Low Roman Empire

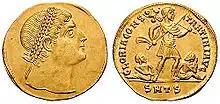
Coinage of one and a half solidus of Constantine, 327, minted in Thessalonica

Theodosius I (r. 379-395) was to be the first emperor to rule almost constantly from Constantinople. As early as 383, he proclaimed his six-year-old eldest son, Arcadius, co-emperor. He did the same with his other son, Honorius, in 393. During his reign, he faced three major challenges. The first was the battle against two usurpers: Magnus Maximus (usurper 384-388) who, after defeating Gratian, had seized the entire prefecture of Gaul and occupied Rome and the whole of Italy to the detriment of Valentinian II, and Eugenius, proclaimed co-emperor of the Western Romans in 392 following the death of Valentinian II by the Frankish general Arbogast, whom Theodosius refused to recognize, opposing him to his own son, Honorius. The second was the rapid spread of Christianity. The Edict of Thessalonica in May 380 made Christianity the official state religion. But there was resistance from pagans and Jews alike, as well as from heretics among the Christians themselves who did not share the Nicene Creed (325), including the Manichaeans. Finally, the barbarians continued to exert pressure on the edges of the empire. After the defeat at Andrinople, Theodosius no longer had an army to oppose them. While waging guerrilla war on those who continued to ravage the Balkans, he chose to integrate and assimilate those who wished to join his new army. In October 382, he signed a treaty with the Goths, recognizing them for the first time and settling them along the Danube as a "Foederati".